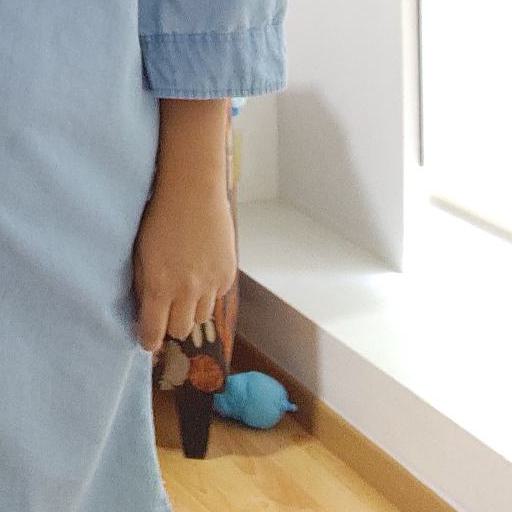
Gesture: no_gesture